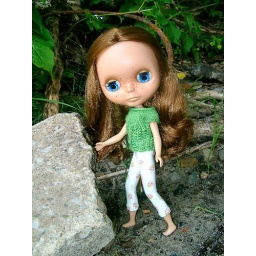
We thought we could walk back home along the river bank, but we were blocked by stones and high grasses.